Super Inday and the Golden Bibe (2010 film)

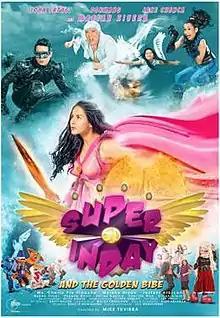
Theatrical movie poster

Super Inday and the Golden Bibe is a 2010 superhero fantasy-comedy film film directed by Mike Tuviera and starring Marian Rivera as Super Inday and John Lapus as the Golden Bibe. Produced by Regal Entertainment and Regal Multimedia, Inc and distributed by GMA Pictures. The film is a remake of the 1988 film starring Maricel Soriano and Ice Seguerra an official entry to 36th Metro Manila Film Festival and was released on December 25, 2010.